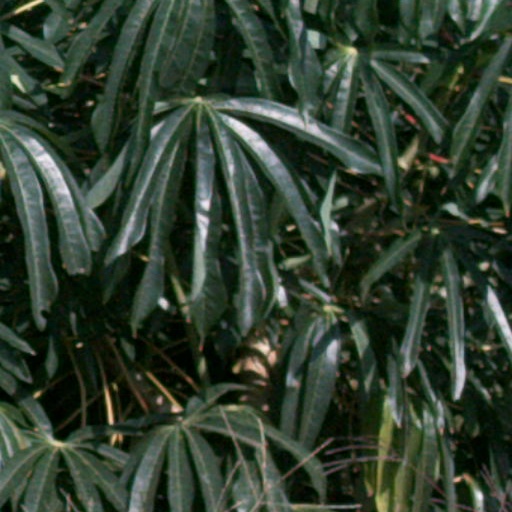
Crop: cassava